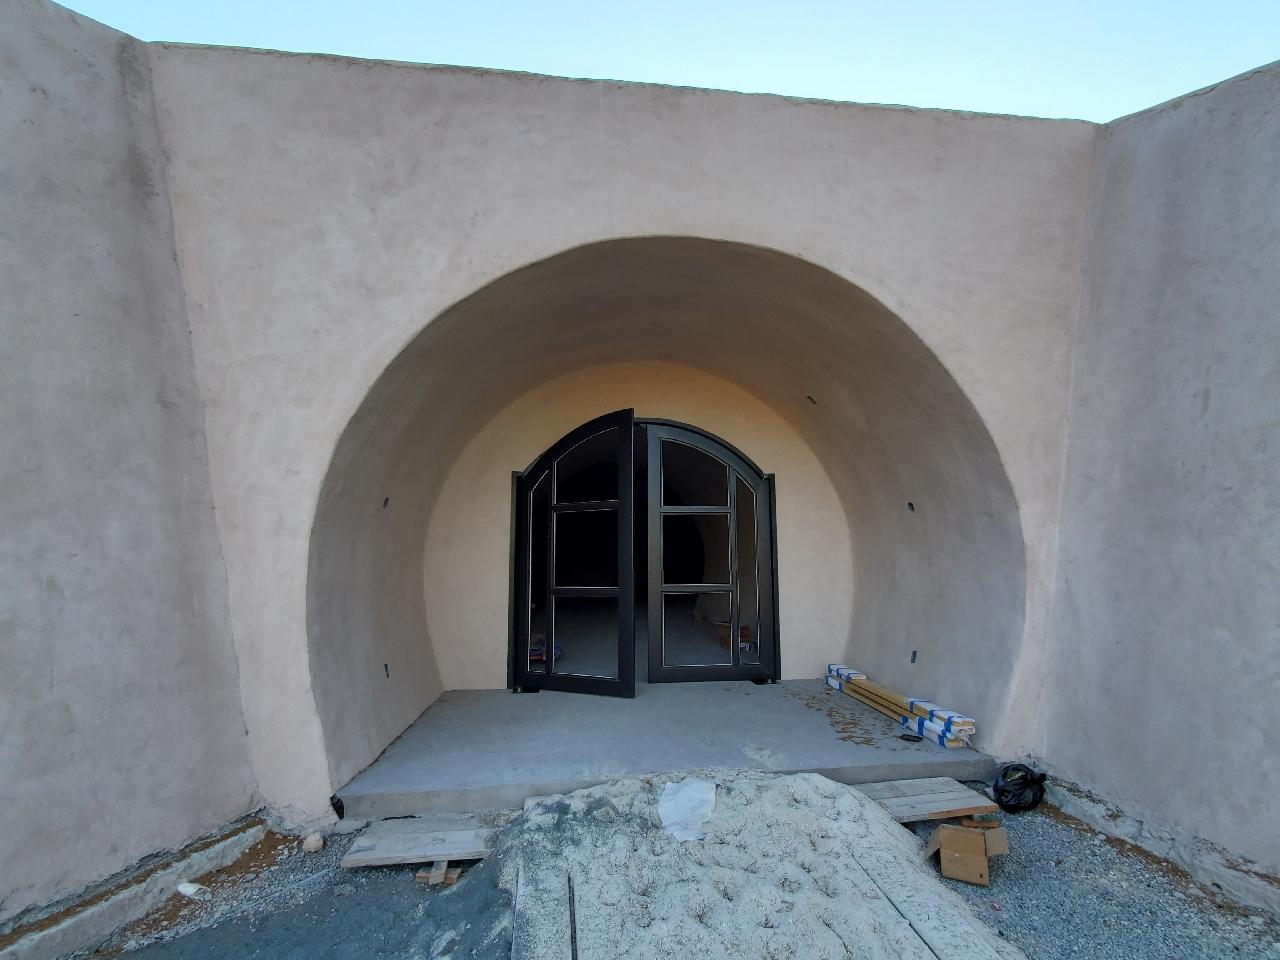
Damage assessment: no_damage